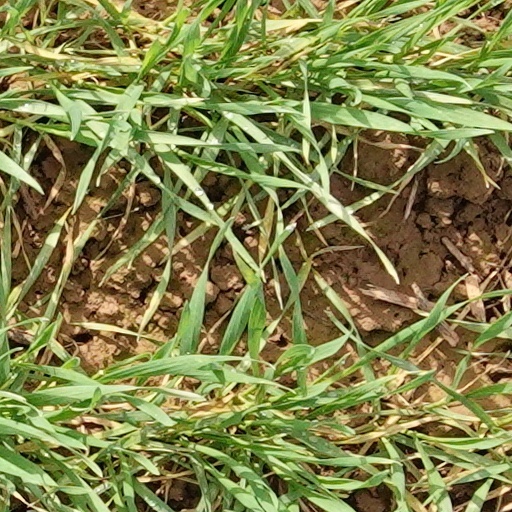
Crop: wheat